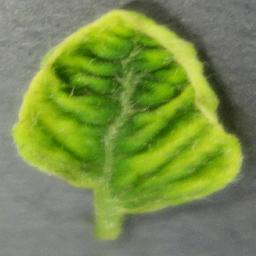
Label: Tomato___Tomato_Yellow_Leaf_Curl_Virus